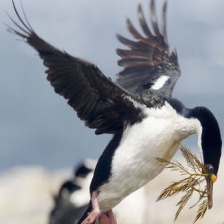
Species: IMPERIAL SHAQ
Scientific name: LEUCOCARBO ATRICEPS